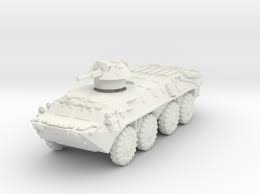
Label: BTR